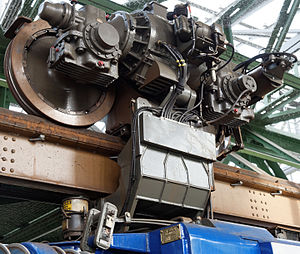
Monorail / Galleri
En monorail eller enskinnebane er en jernbane med blot én jernbaneskinne, der både leder og bærer toget. Første monorail blev anlagt i det 19. århundrede, alligevel er de ikke særligt udbredte.